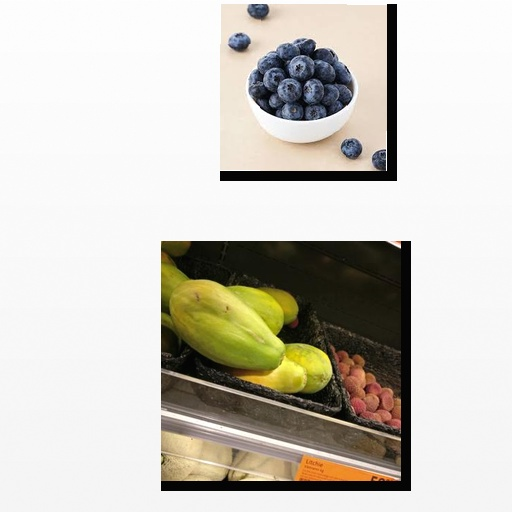
Food items: papaya, blueberry